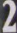
Number: 2